Women in the Montana government

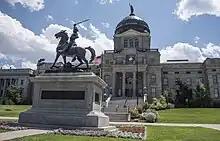
Montana Capitol Building

As of 2022, Montana ranked 22nd out of 50 American states in terms of percentage of state legislators who are women. Within the Montana State Legislature, 32.7 percent of all members were women in 2022. From statehood in 1889 to 2025, the state of Montana had only one female governor, Judy Martz. Although the first woman to be elected to the United States Congress was from Montana in 1916, the state had not elected another woman to Congress as of 2025.